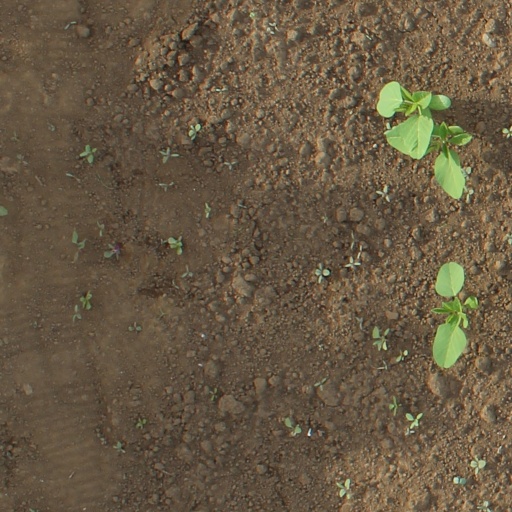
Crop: soybean